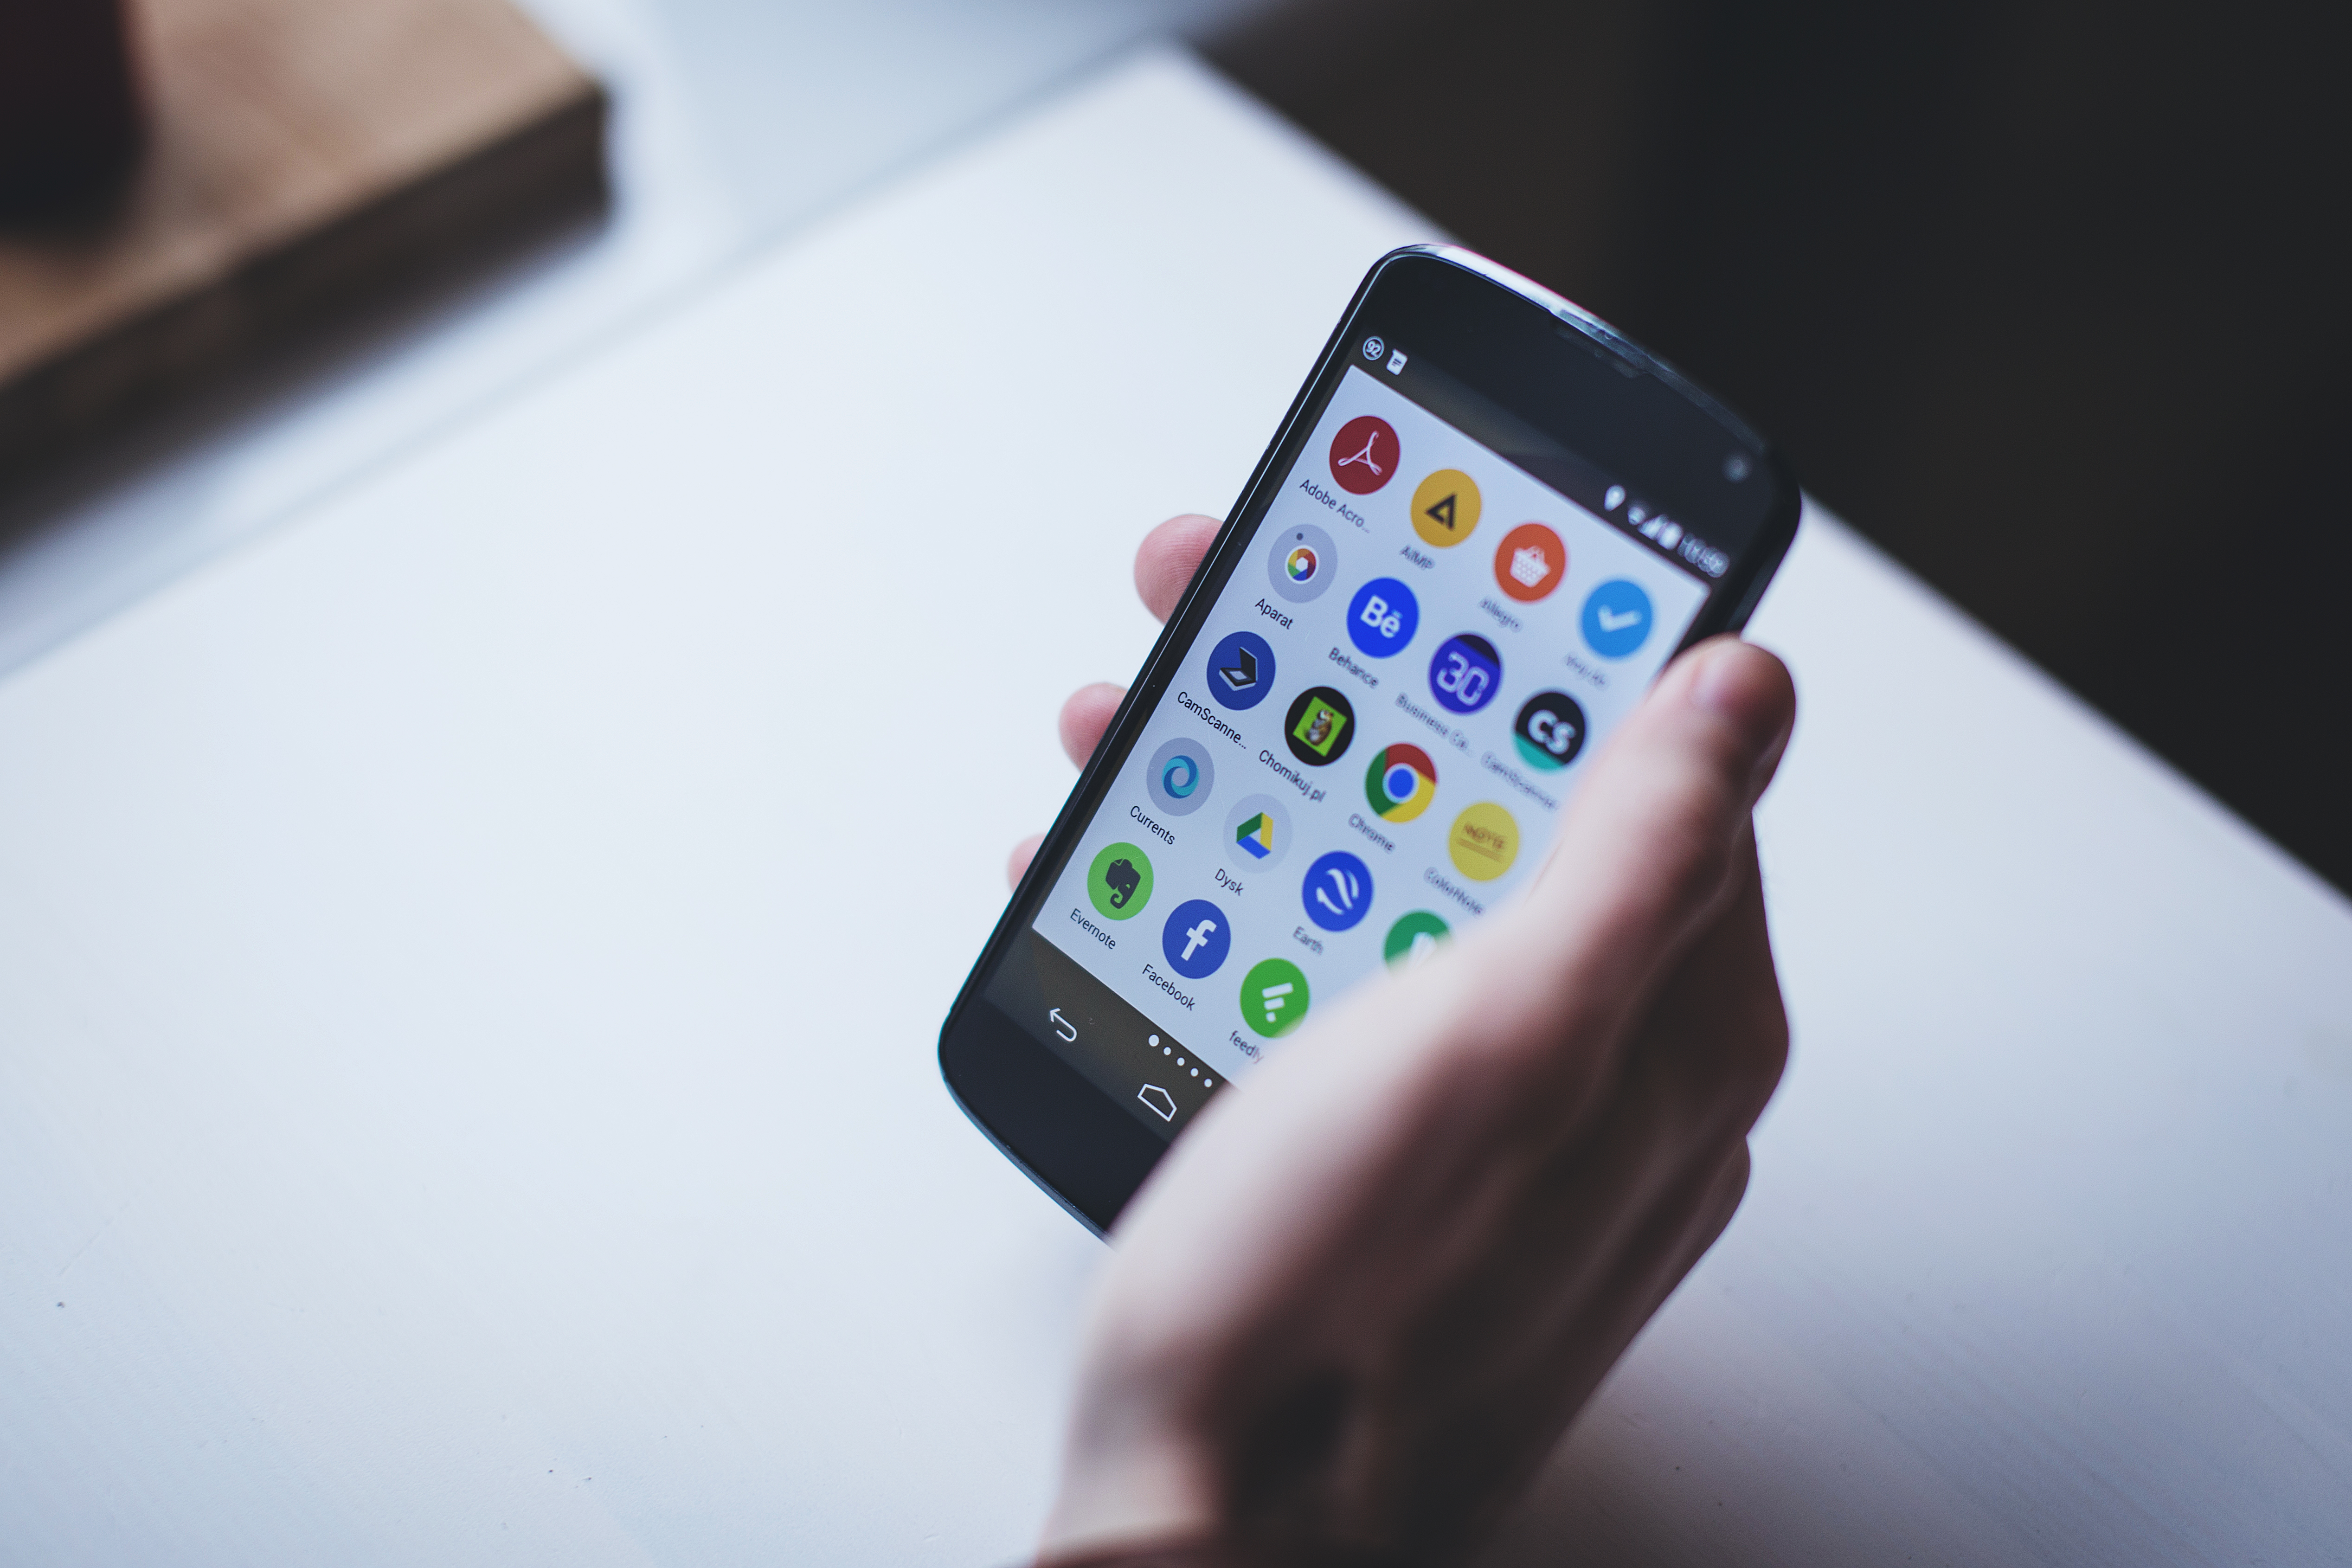
smartphone, hand, screen, technology, finger, telephone, gadget, blue, mobile phone, electronics, android, apps, electronic device, portable communications device, communication device